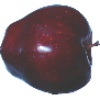
Label: Apple Red Delicious 1